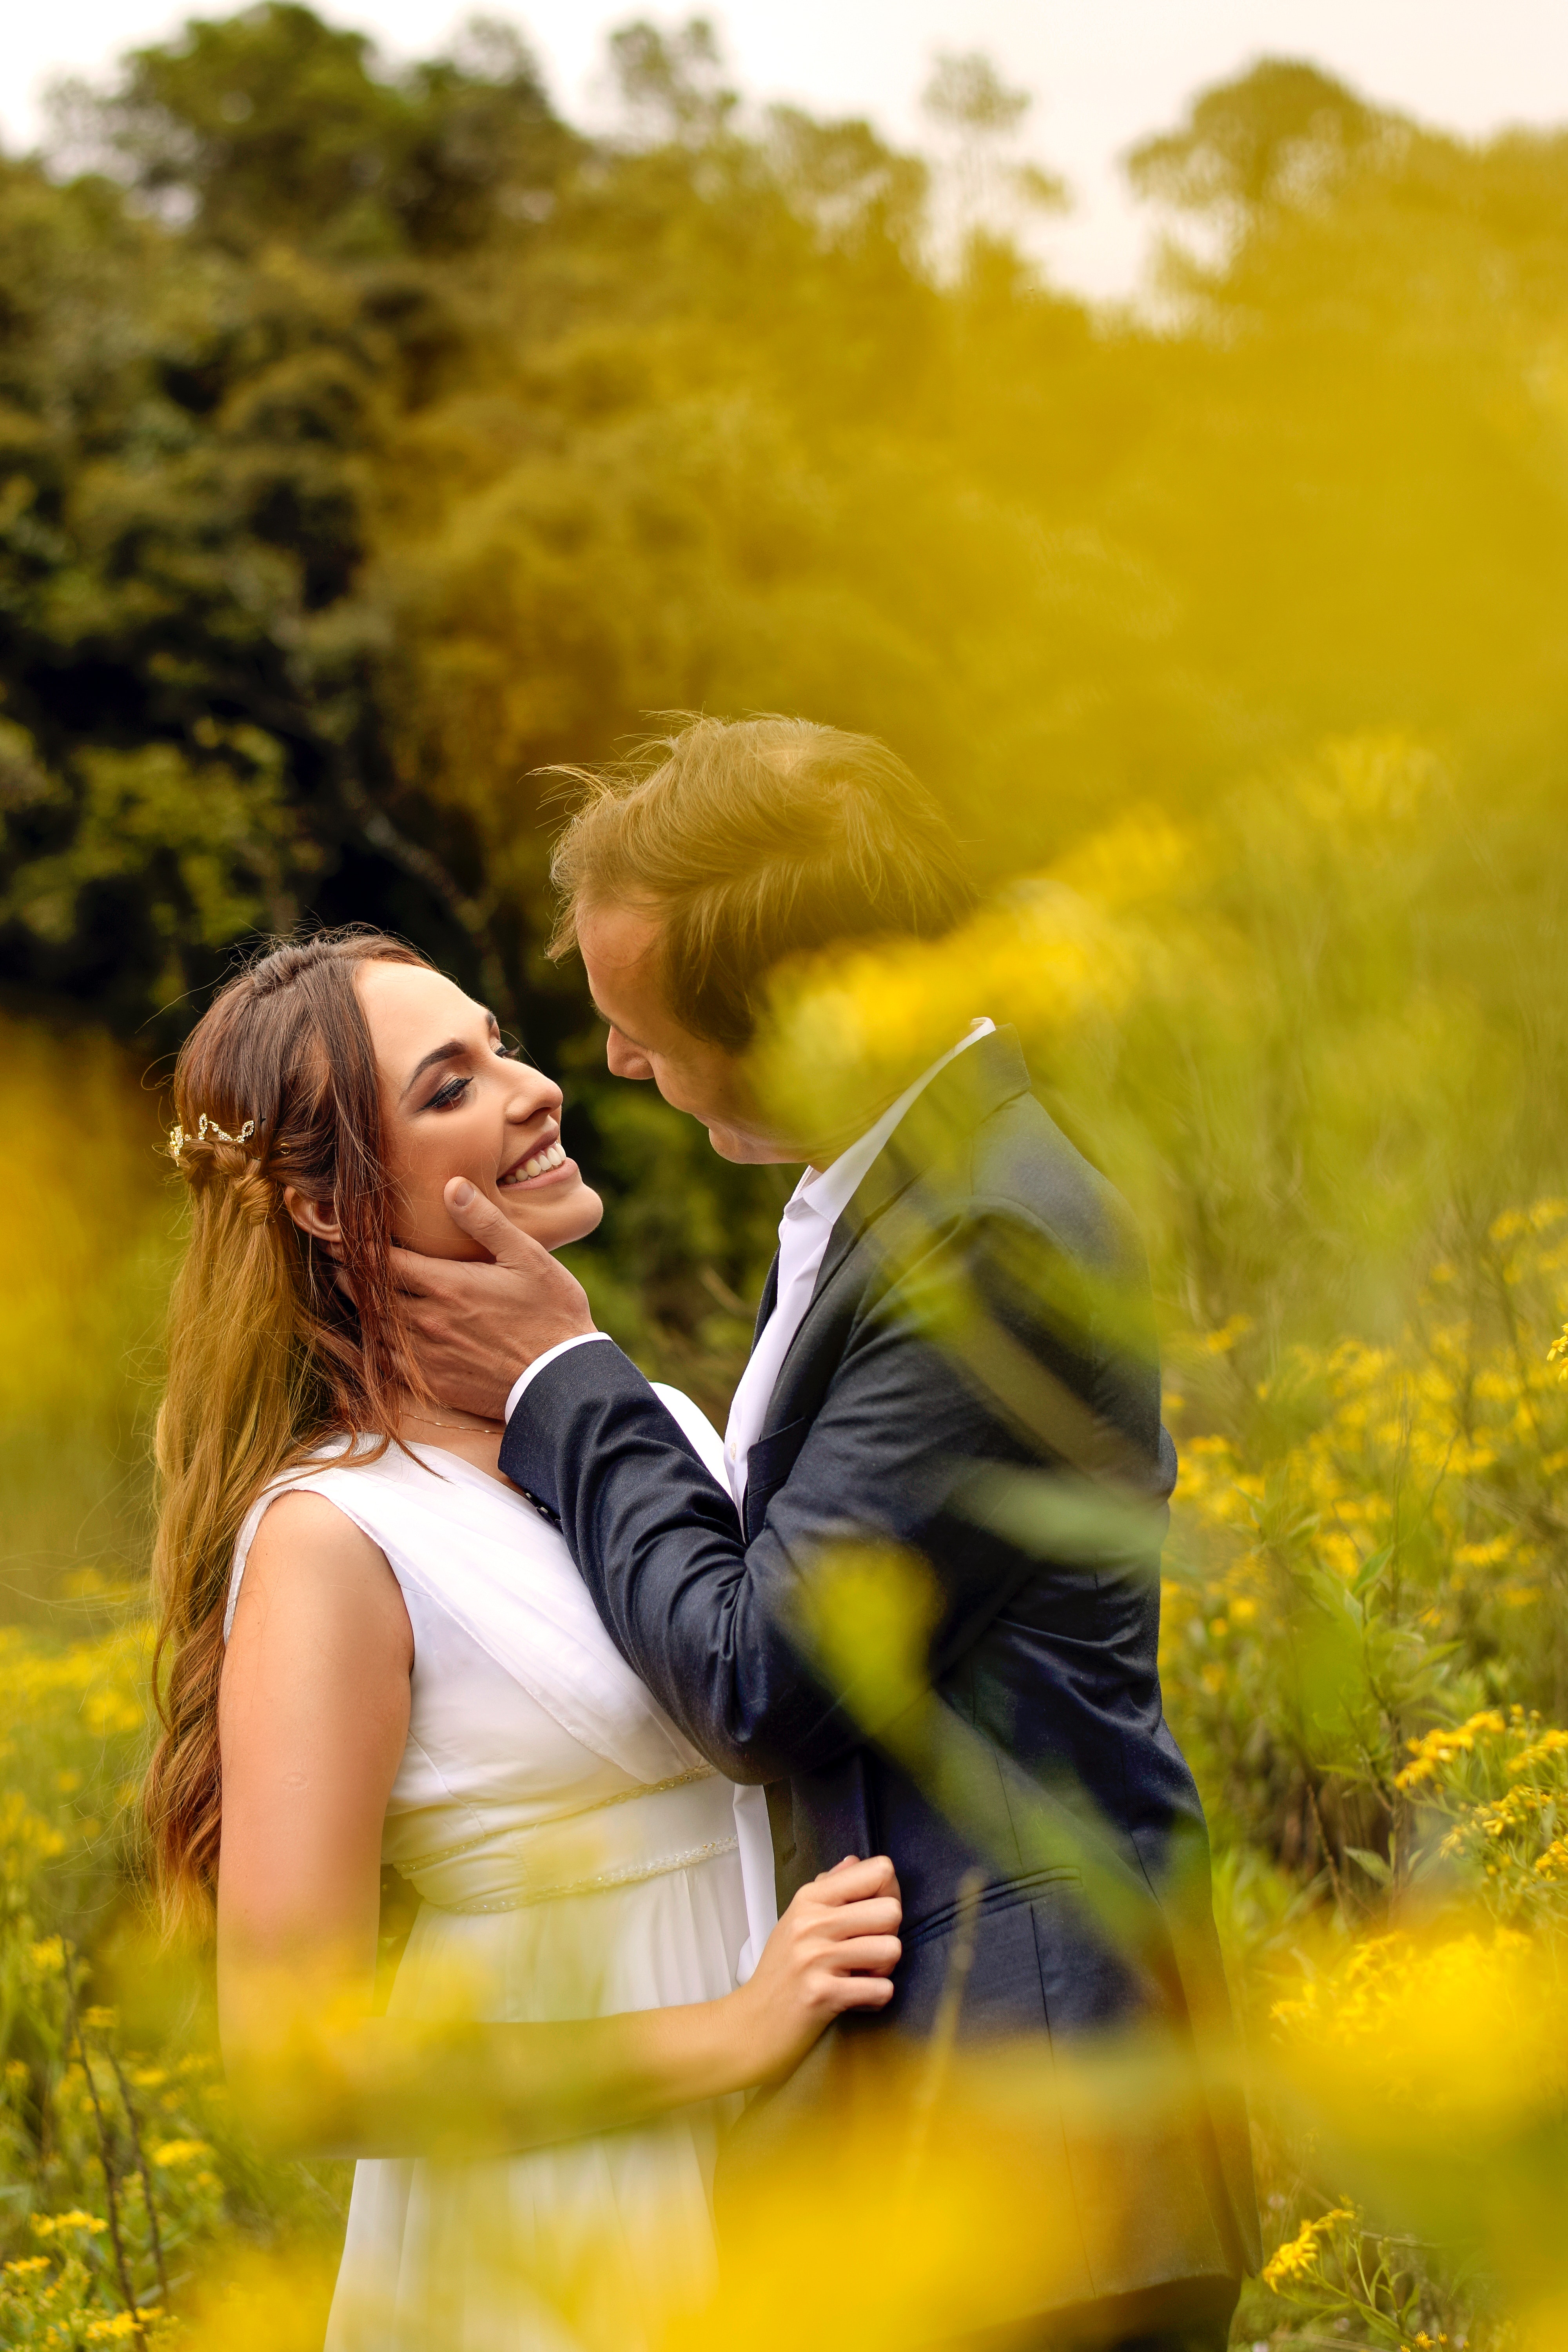
People in nature, photograph, yellow, nature, natural landscape, romance, love, happy, photography, spring, meadow, grass, sunlight, interaction, summer, fun, wildflower, plant, smile, stock photography, canola, ceremony, rapeseed, hug, flower, gesture, wedding